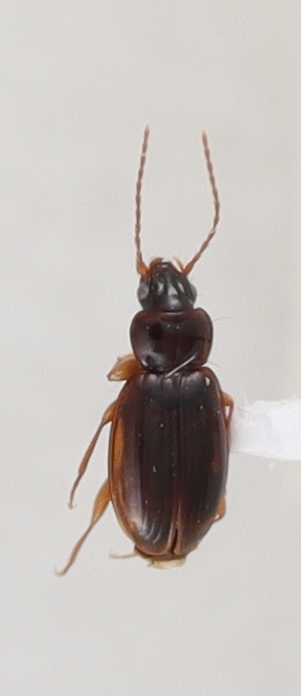
Scientific name: Trechus obtusus
Plot: 14
Trap: E
Collected: 20201013